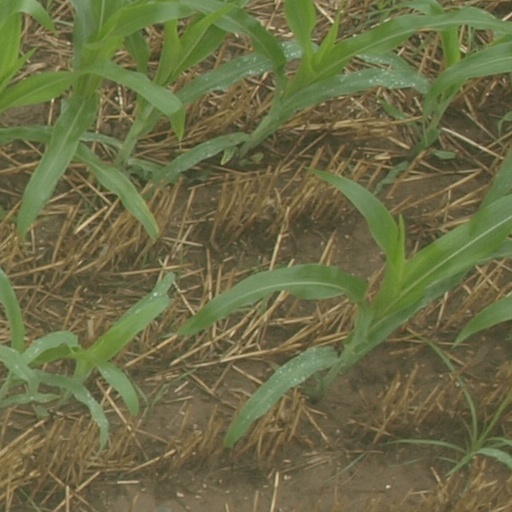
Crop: maize; corn